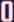
Number: 0